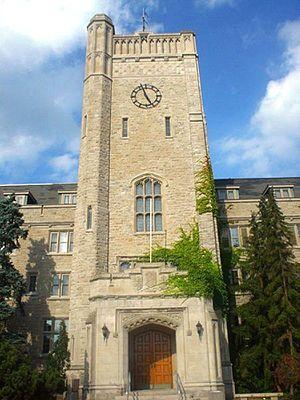
L'Université de Guelph a été fondée en 1964, elle est située dans la ville de Guelph en Ontario au Canada.